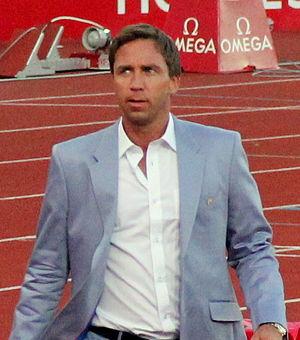
Steinar Hoen est un athlète norvégien, spécialiste du saut en hauteur.